Vladimír Jindřich Bufka

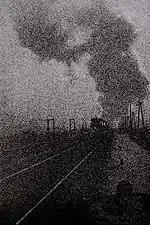
Vladimír Jindřich Bufka: "Evening Train", gum bichromate, 1911.

Vladimír Jindřich Bufka was born to the family of a bank officer. Vladimír's half-brother was Karel Absolon and maternal grandfather was Jindřich Wankel – both renowned archaeologists. After graduating from high school, he studied chemistry at the Czech Technical University in Prague. Initially practicing photography as an amateur, he was a member of the "Český klub fotografů amatérů" (Czech Club of Amateur Photographers). His first photographs were published in 1908 in the illustrated magazine "Český svět" ("Czech World").